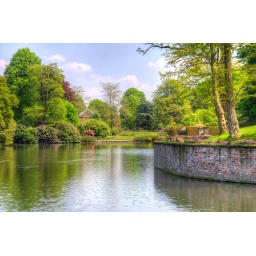
Across the lake at the rear of the house is one of the lawned gardens and within the trees is a small orangery.